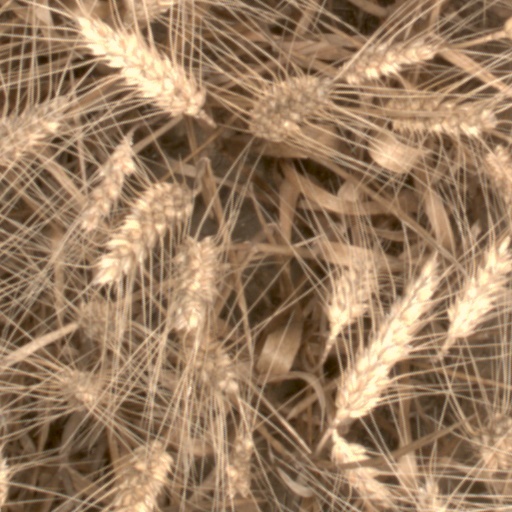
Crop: wheat